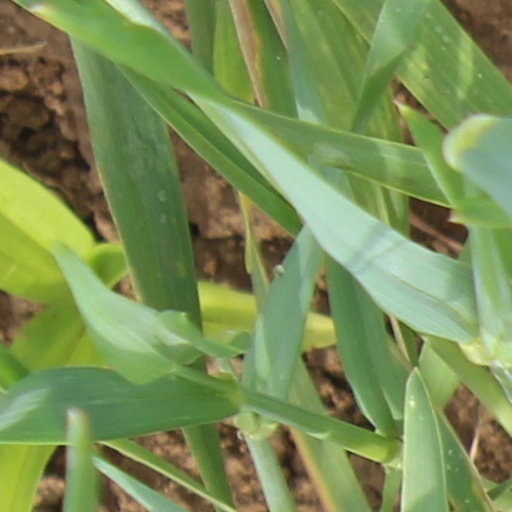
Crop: wheat